German Taurus leak

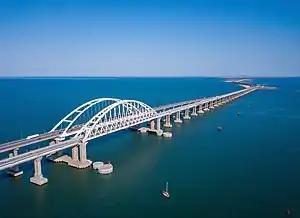
The Crimean Bridge was discussed in the leaked conversation as a potential target.

On 19 February, Gerhartz and his subordinates were discussing an upcoming briefing to bring German Defense minister Boris Pistorius up to speed on Taurus. One of the officials participated from Singapore, where he was attending the biennial military Singapore Airshow, and joined the conversation via Cisco Webex from his hotel, the use of which is authorised in the German armed forces up to the "Classified – for official use only" level of secrecy ("Verschlusssache – Nur für den Dienstgebrauch" or "VS-NfD"). German investigators subsequently concluded this was the weak link enabling the call to be intercepted.